Chuck Taylor (wrestler)

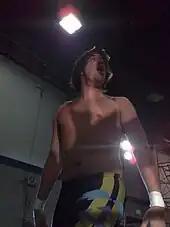
The Kentucky Gentleman at PWG's Battle of Los Angeles show in 2008

On August 30, 2008, Taylor made his Pro Wrestling Guerrilla debut at "All Star Weekend 7", defeating female wrestler Candice LeRae in a specialty match. The next night, he teamed with fellow Chikara mainstay Vin Gerard to take on The Dynasty (Scott Lost and Joey Ryan) in a losing effort. Less than a month later, Taylor was invited to participate in the 2008 Battle of Los Angeles, which notably had seven fewer competitors (almost a third of the usual number) than it did the year before. He originally defeated T. J. Perkins in the first round, but the decision was reversed after the referee caught Taylor with brass knuckles in his hand.